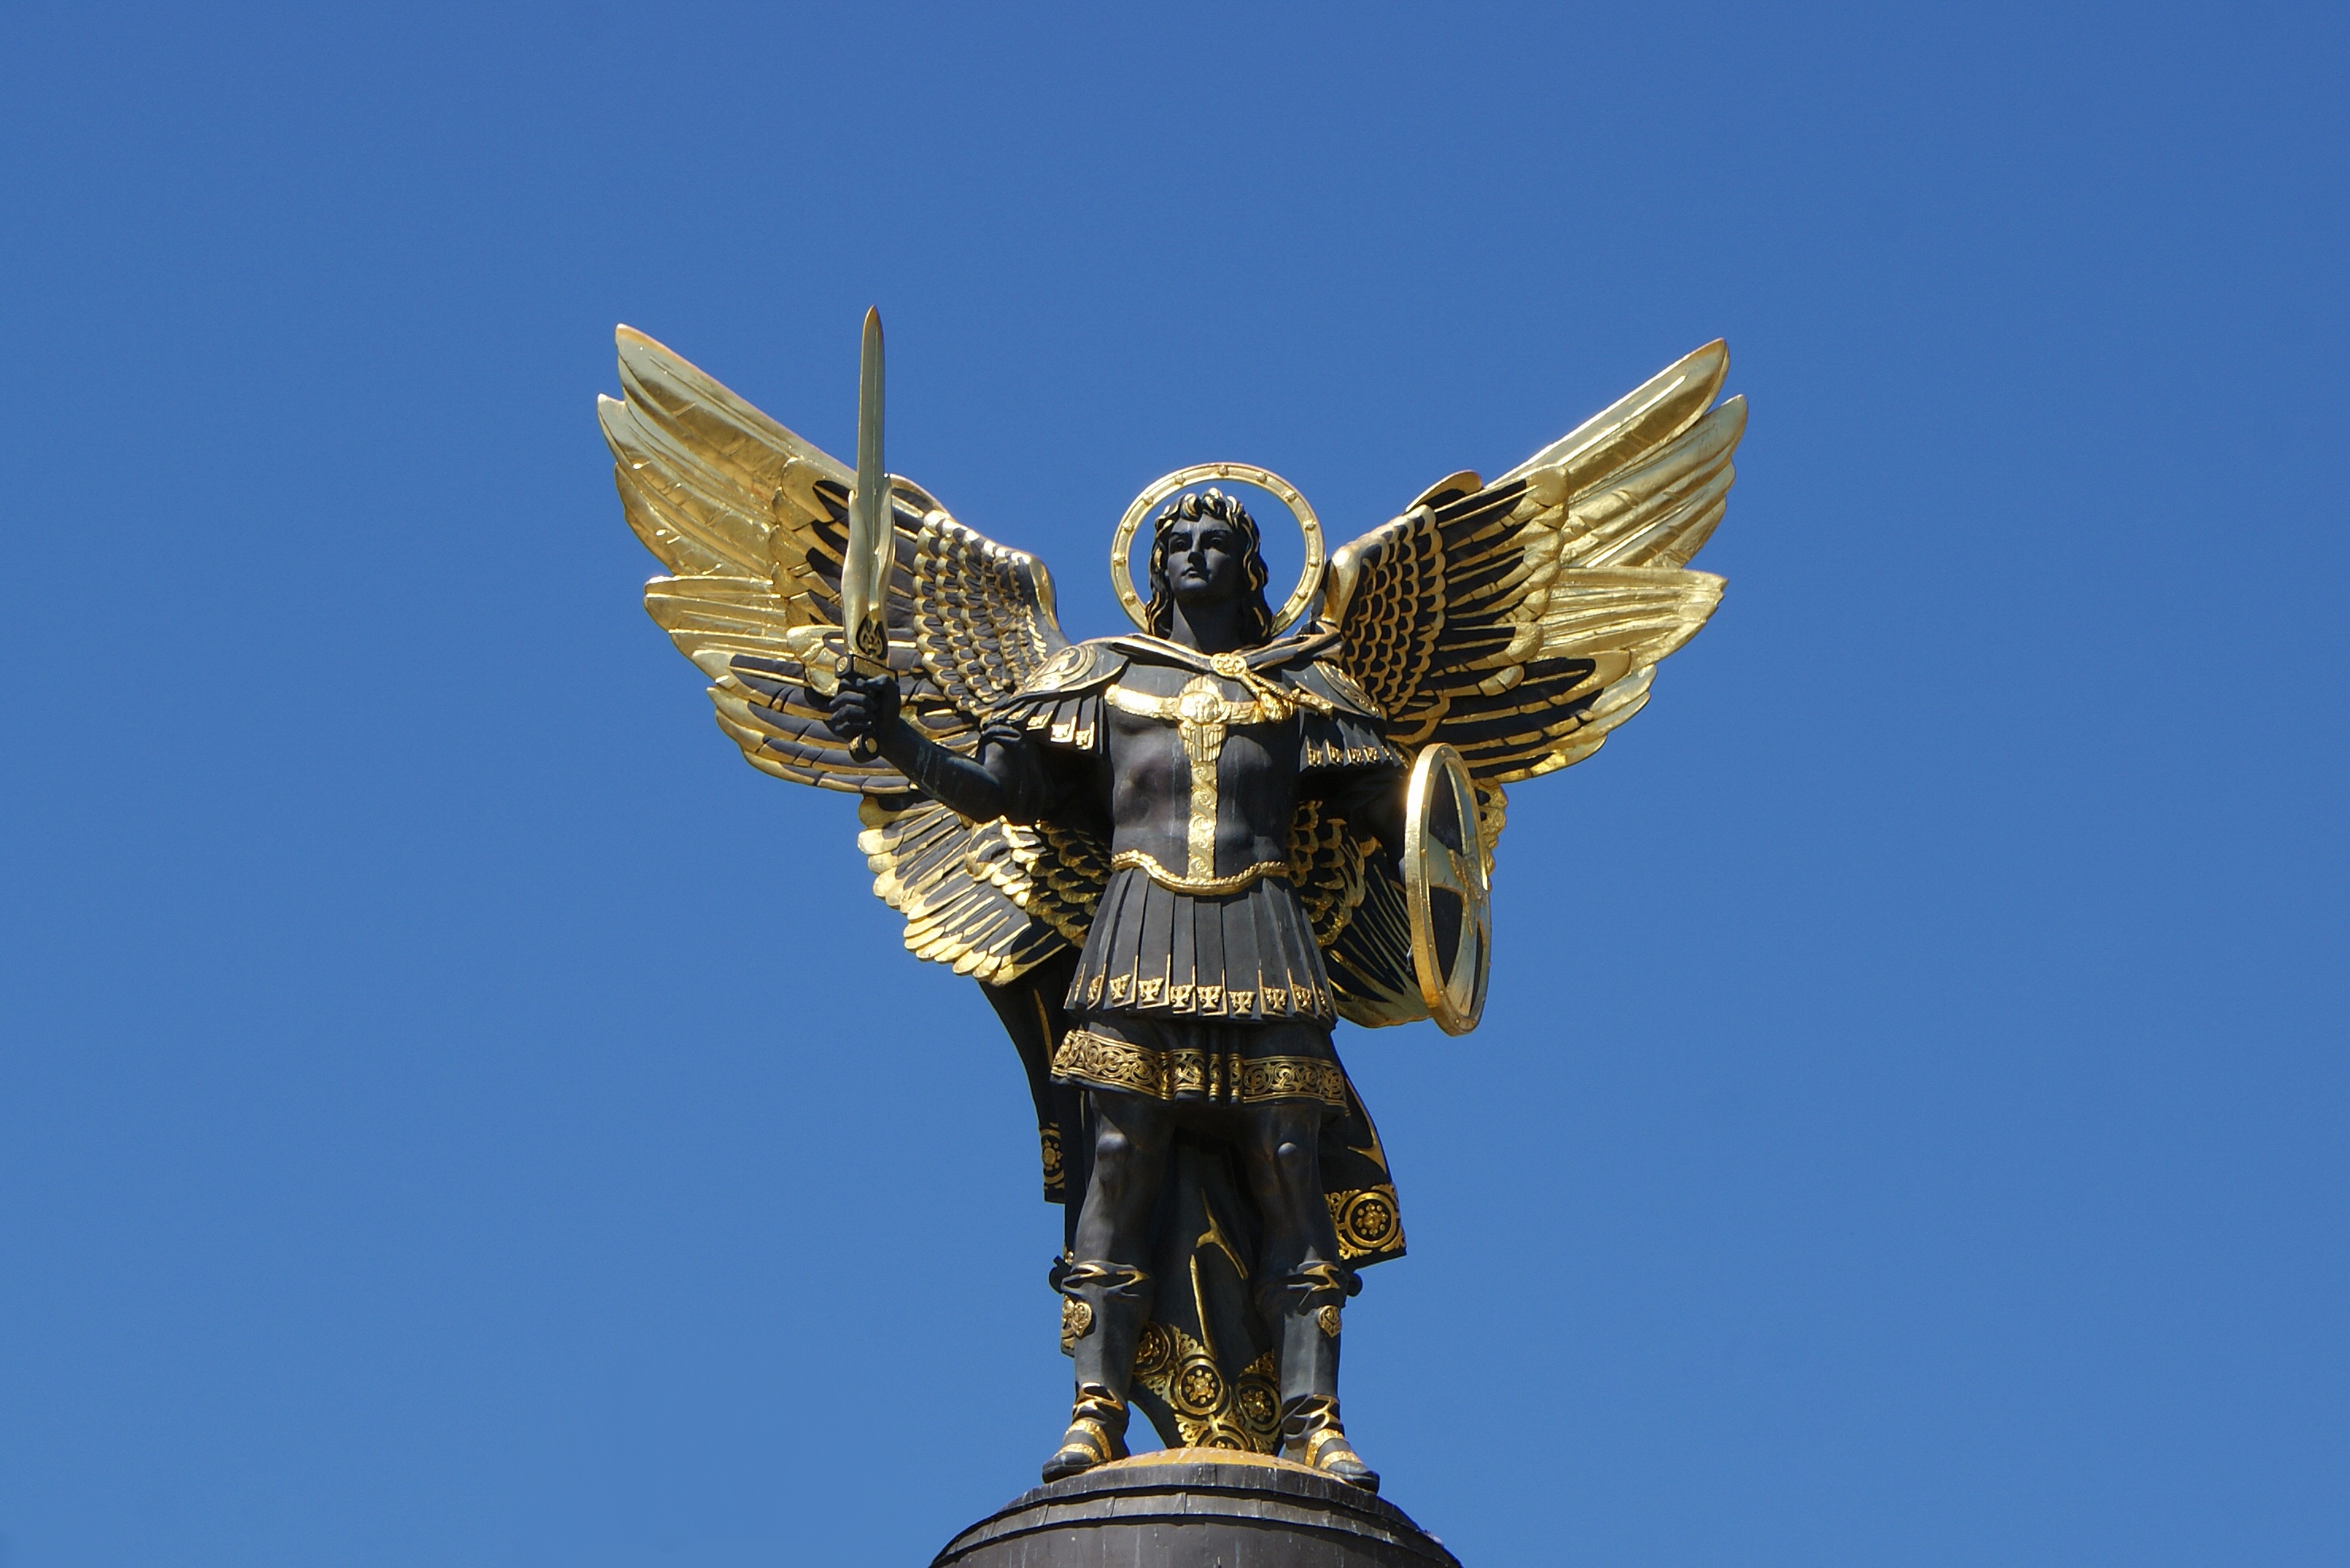
wing, monument, statue, sculpture, angel, ukraine, kiev, archangel michael, maidan, kyiv